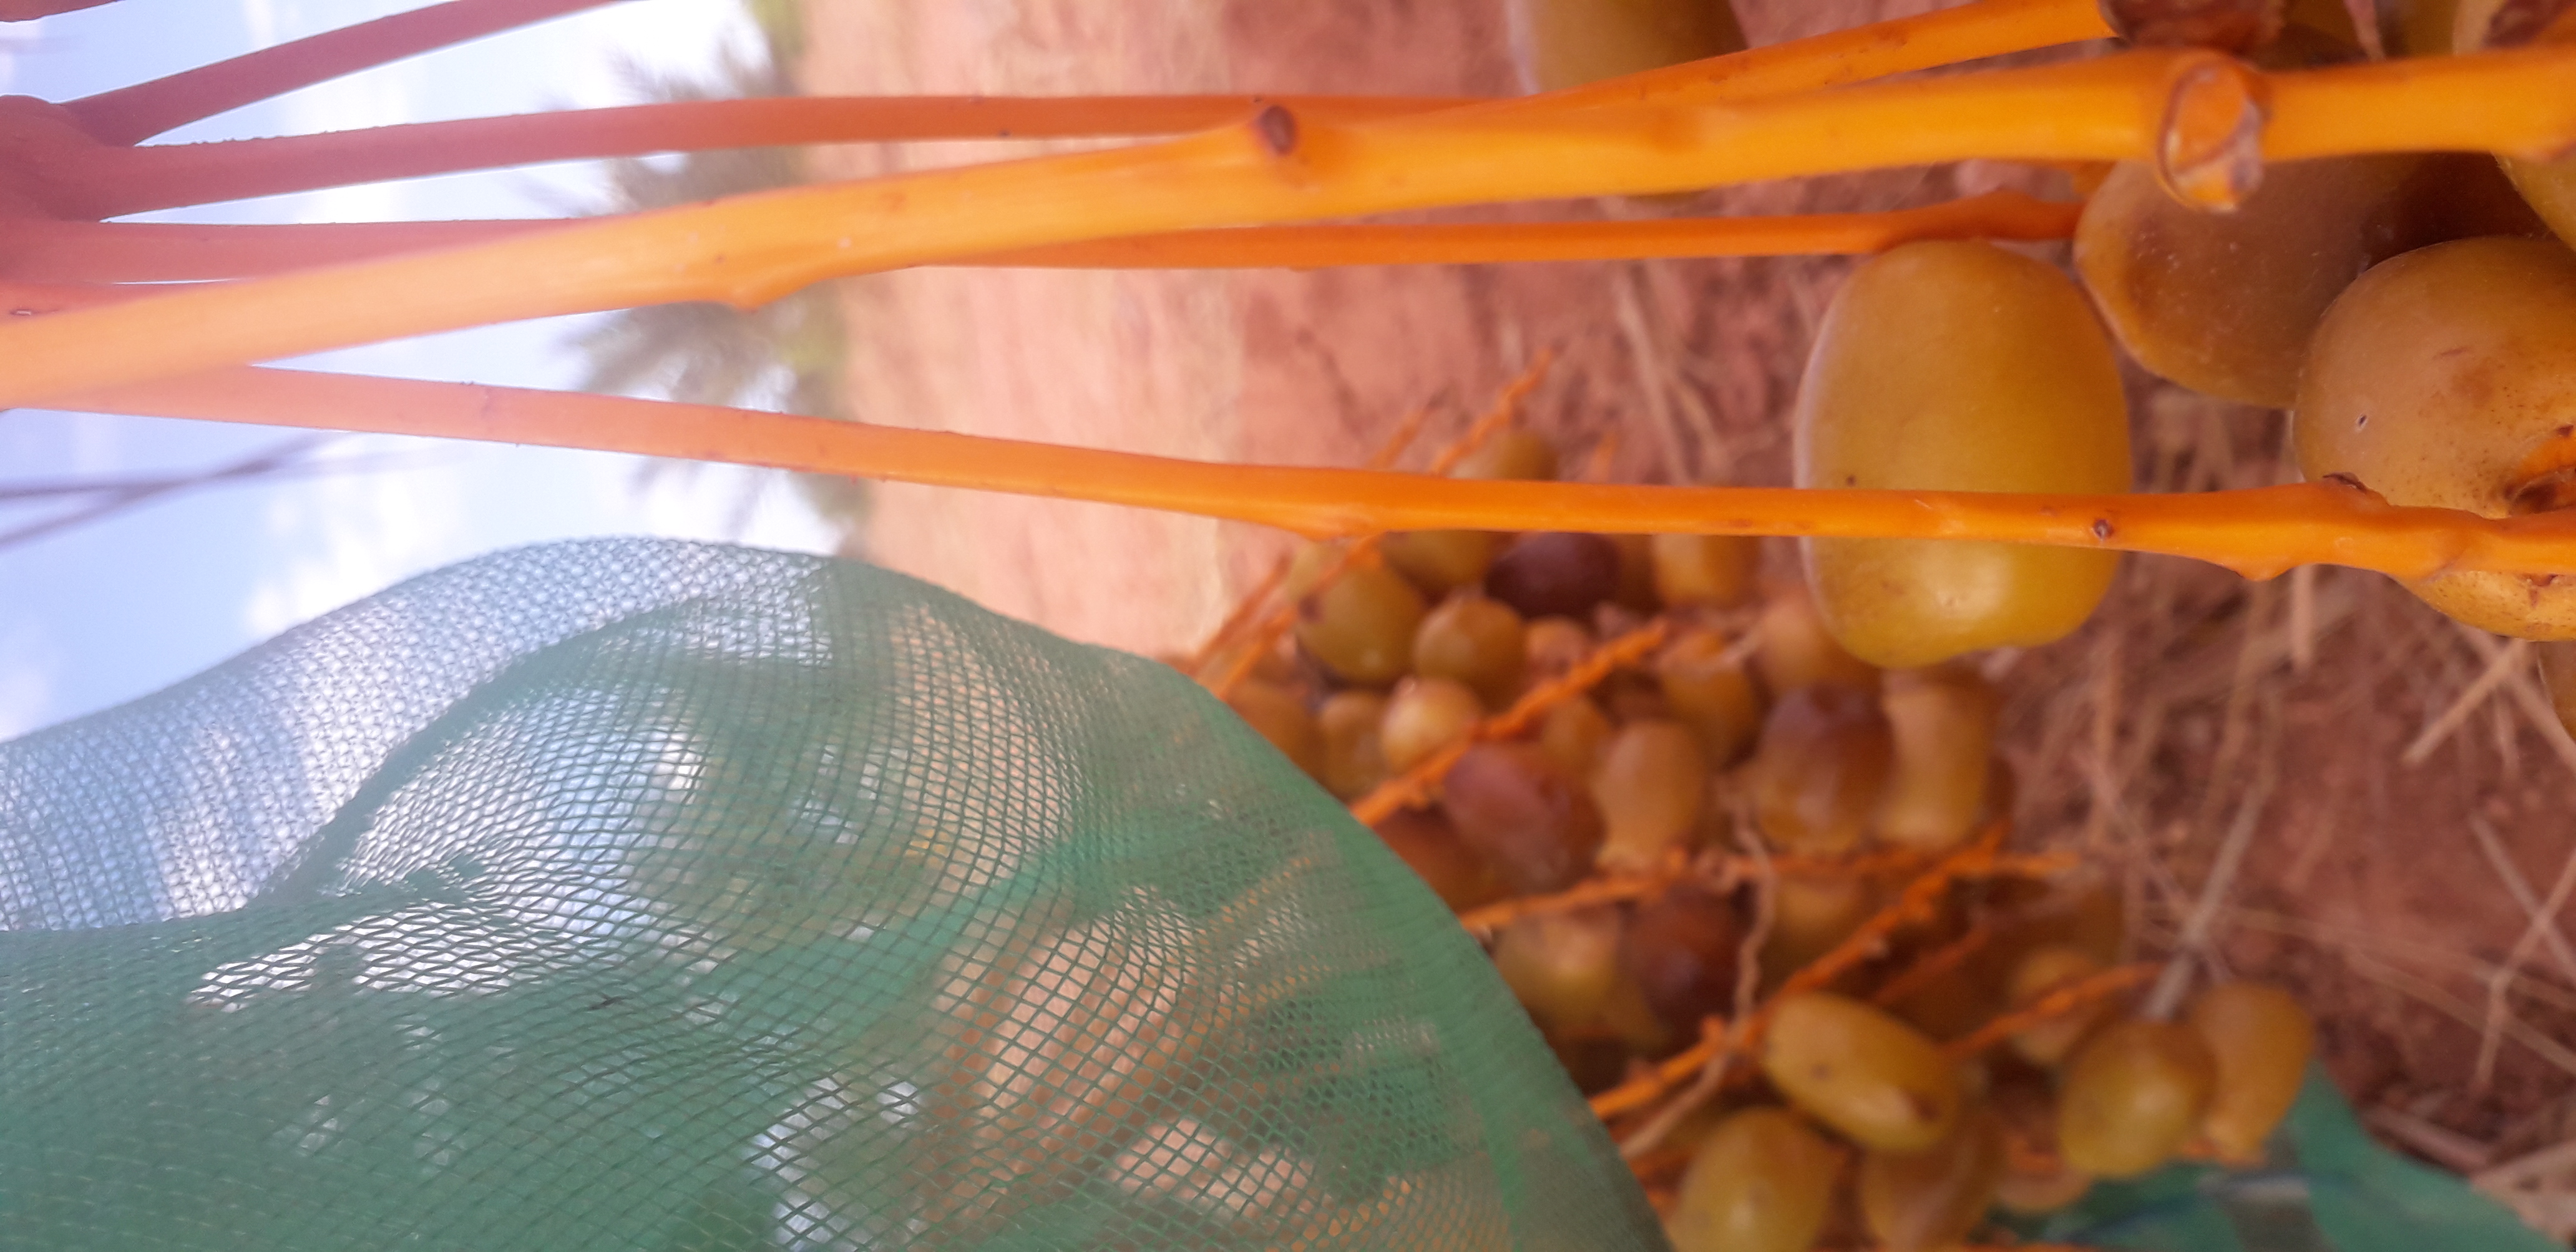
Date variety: Boufagous